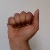
The image shows a hand gesture representing the letter 'A' in Indian Sign Language.